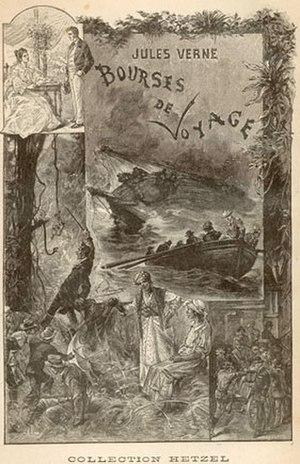
Bourses de voyage est un roman de Jules Verne, publié en 1903.